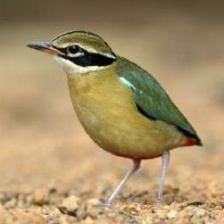
Species: INDIAN PITTA
Scientific name: PITTA BRACHYURA